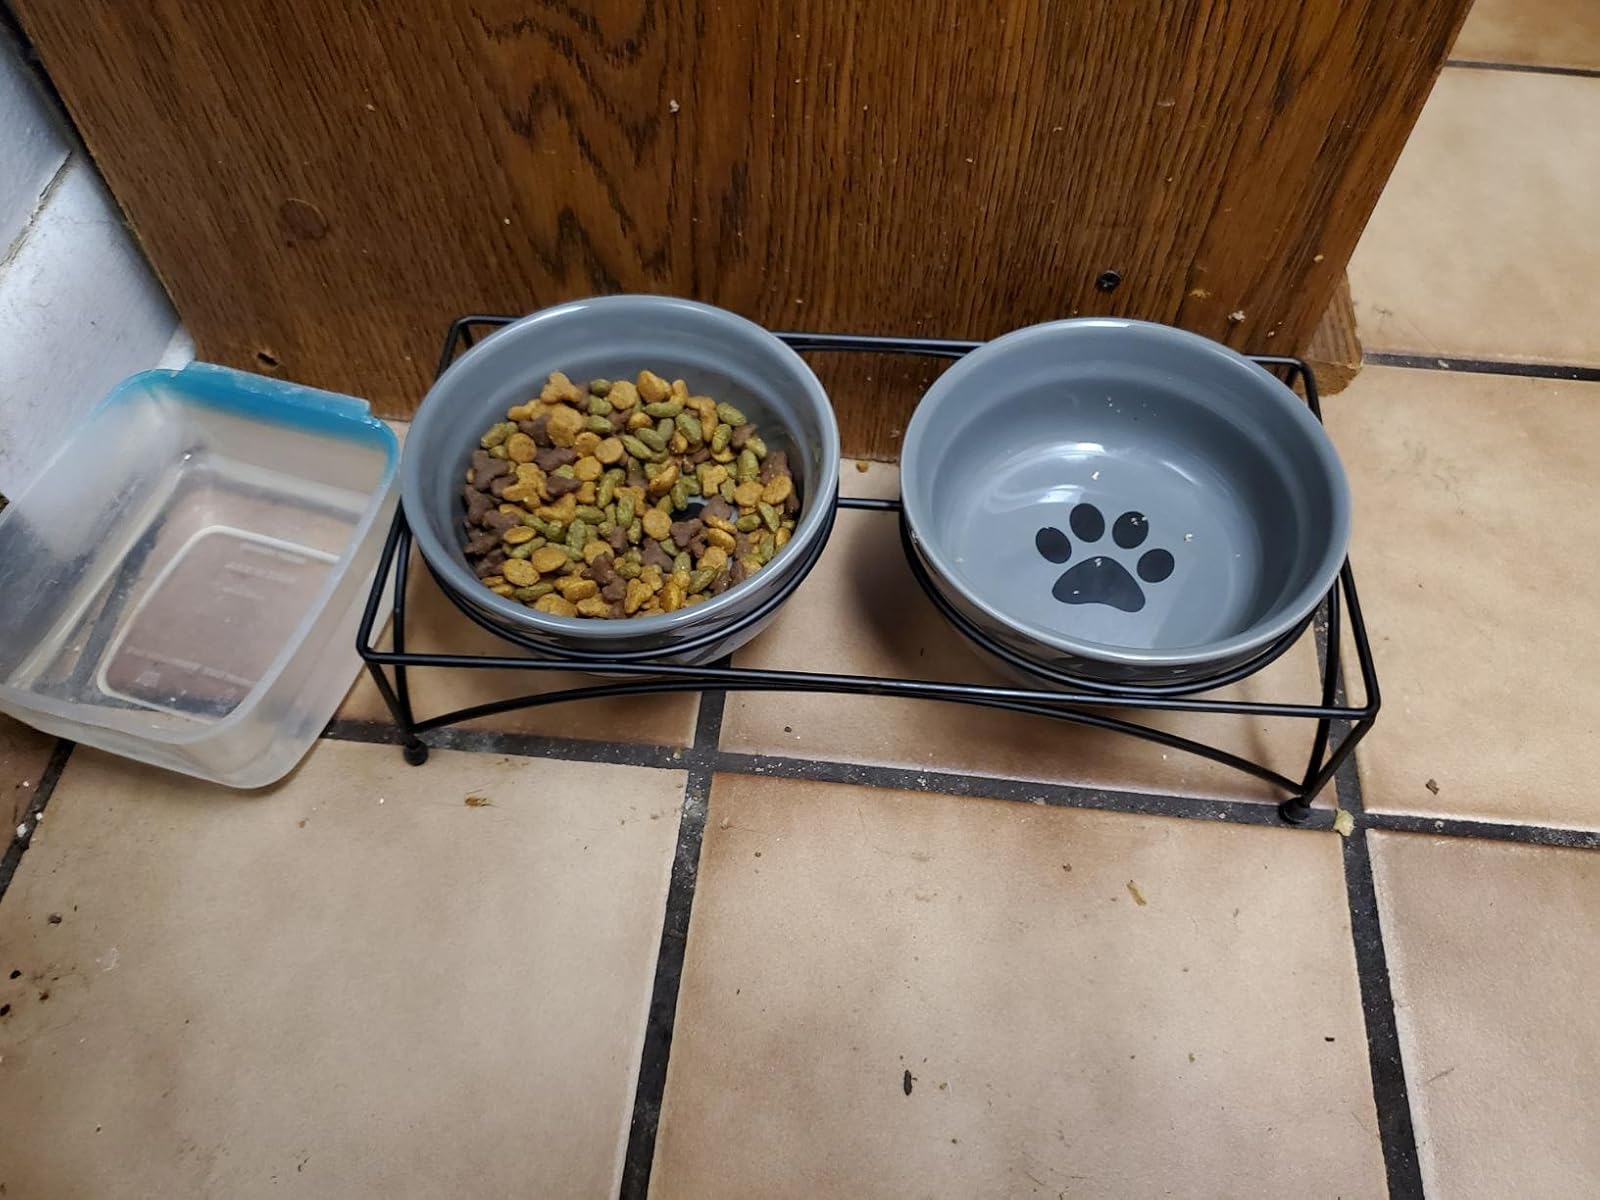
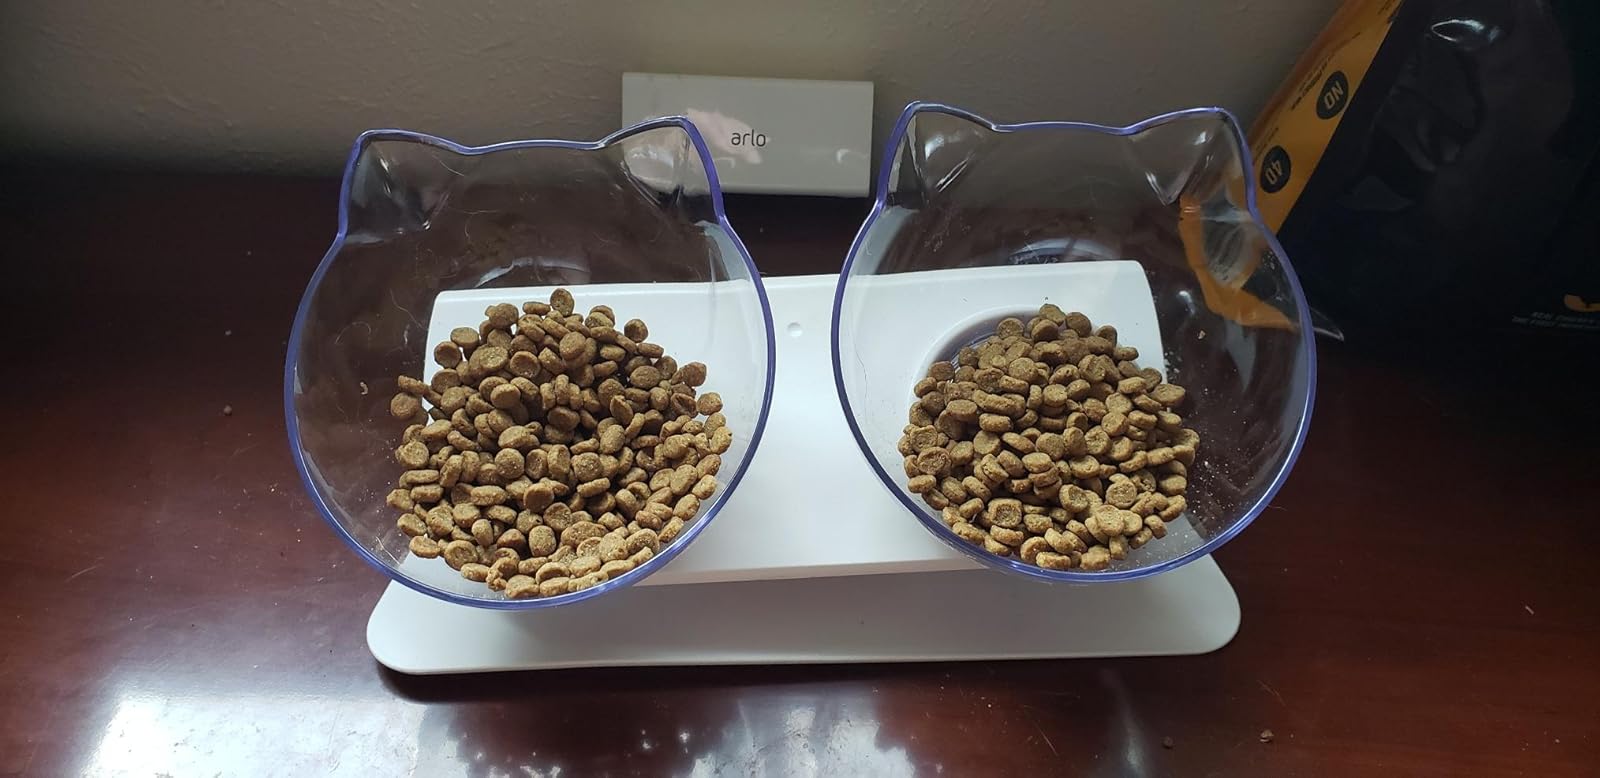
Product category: items_bowl
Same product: no